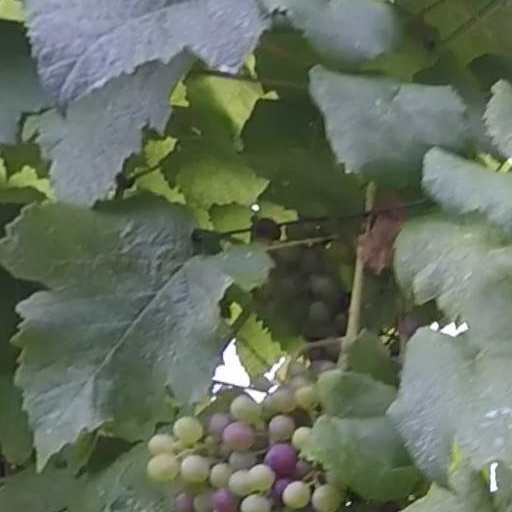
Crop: grape